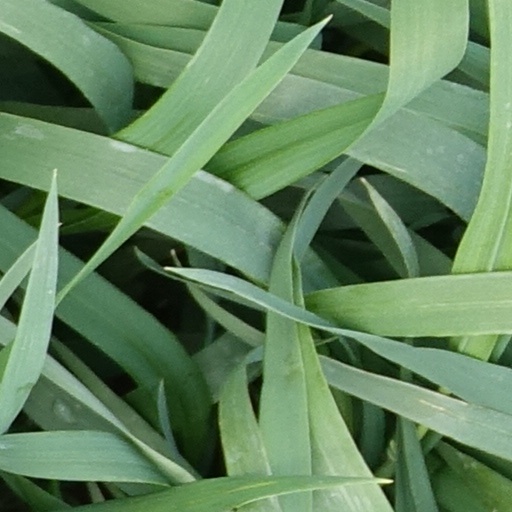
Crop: wheat